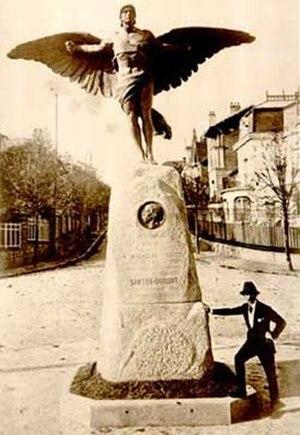
Saint-Cloud est une commune française située dans le département des Hauts-de-Seine, en région Île-de-France. Elle compte 30 193 habitants, appelés Clodoaldiens, lors du recensement de 2016. Huppée et résidentielle, elle est principalement connue pour le parc de Saint-Cloud qu'elle abrite.